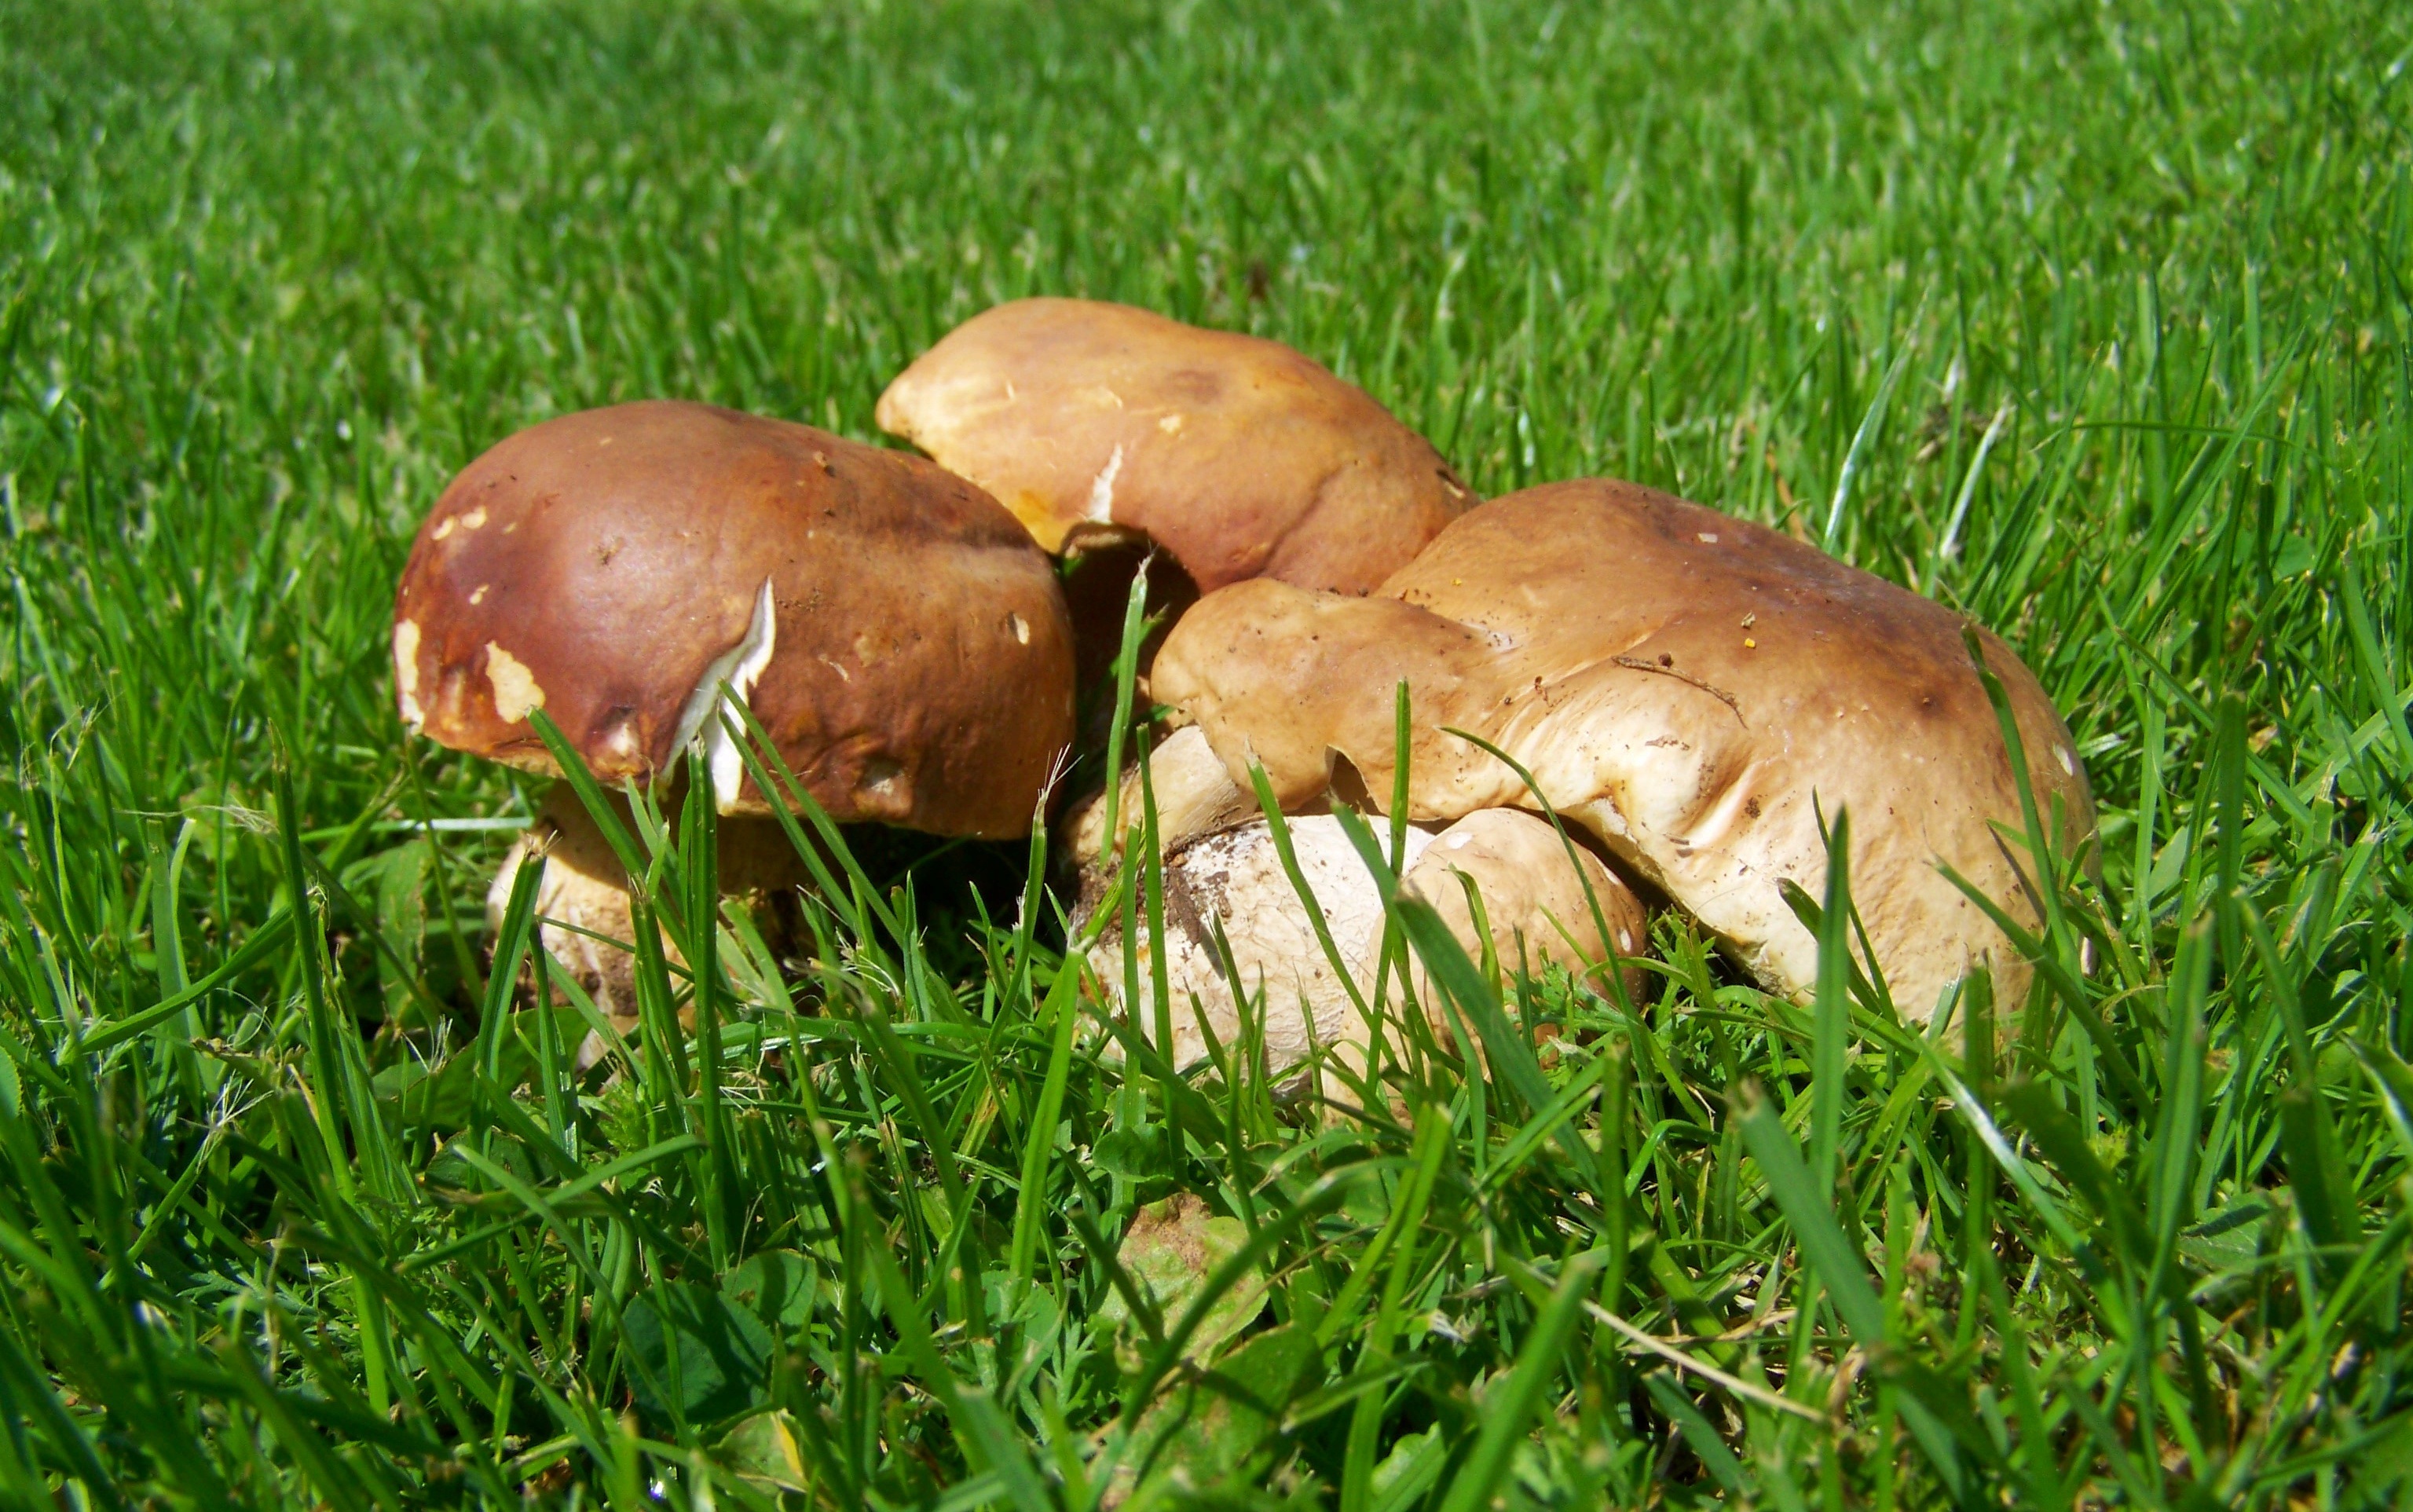
grass, lawn, meadow, brown, soil, mushroom, fauna, fungus, woodland, bolete, edible, agaricus, matsutake, edible mushroom, grass family, medicinal mushroom, agaricomycetes, agaricaceae, penny bun